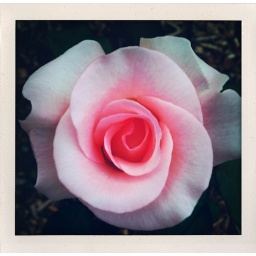
A quick snap in the rose garden by my bus stop